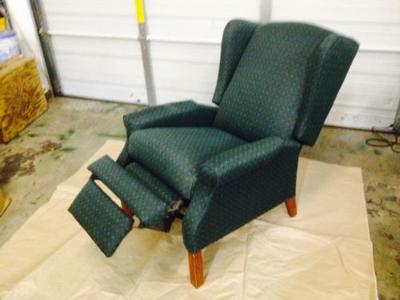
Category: chair